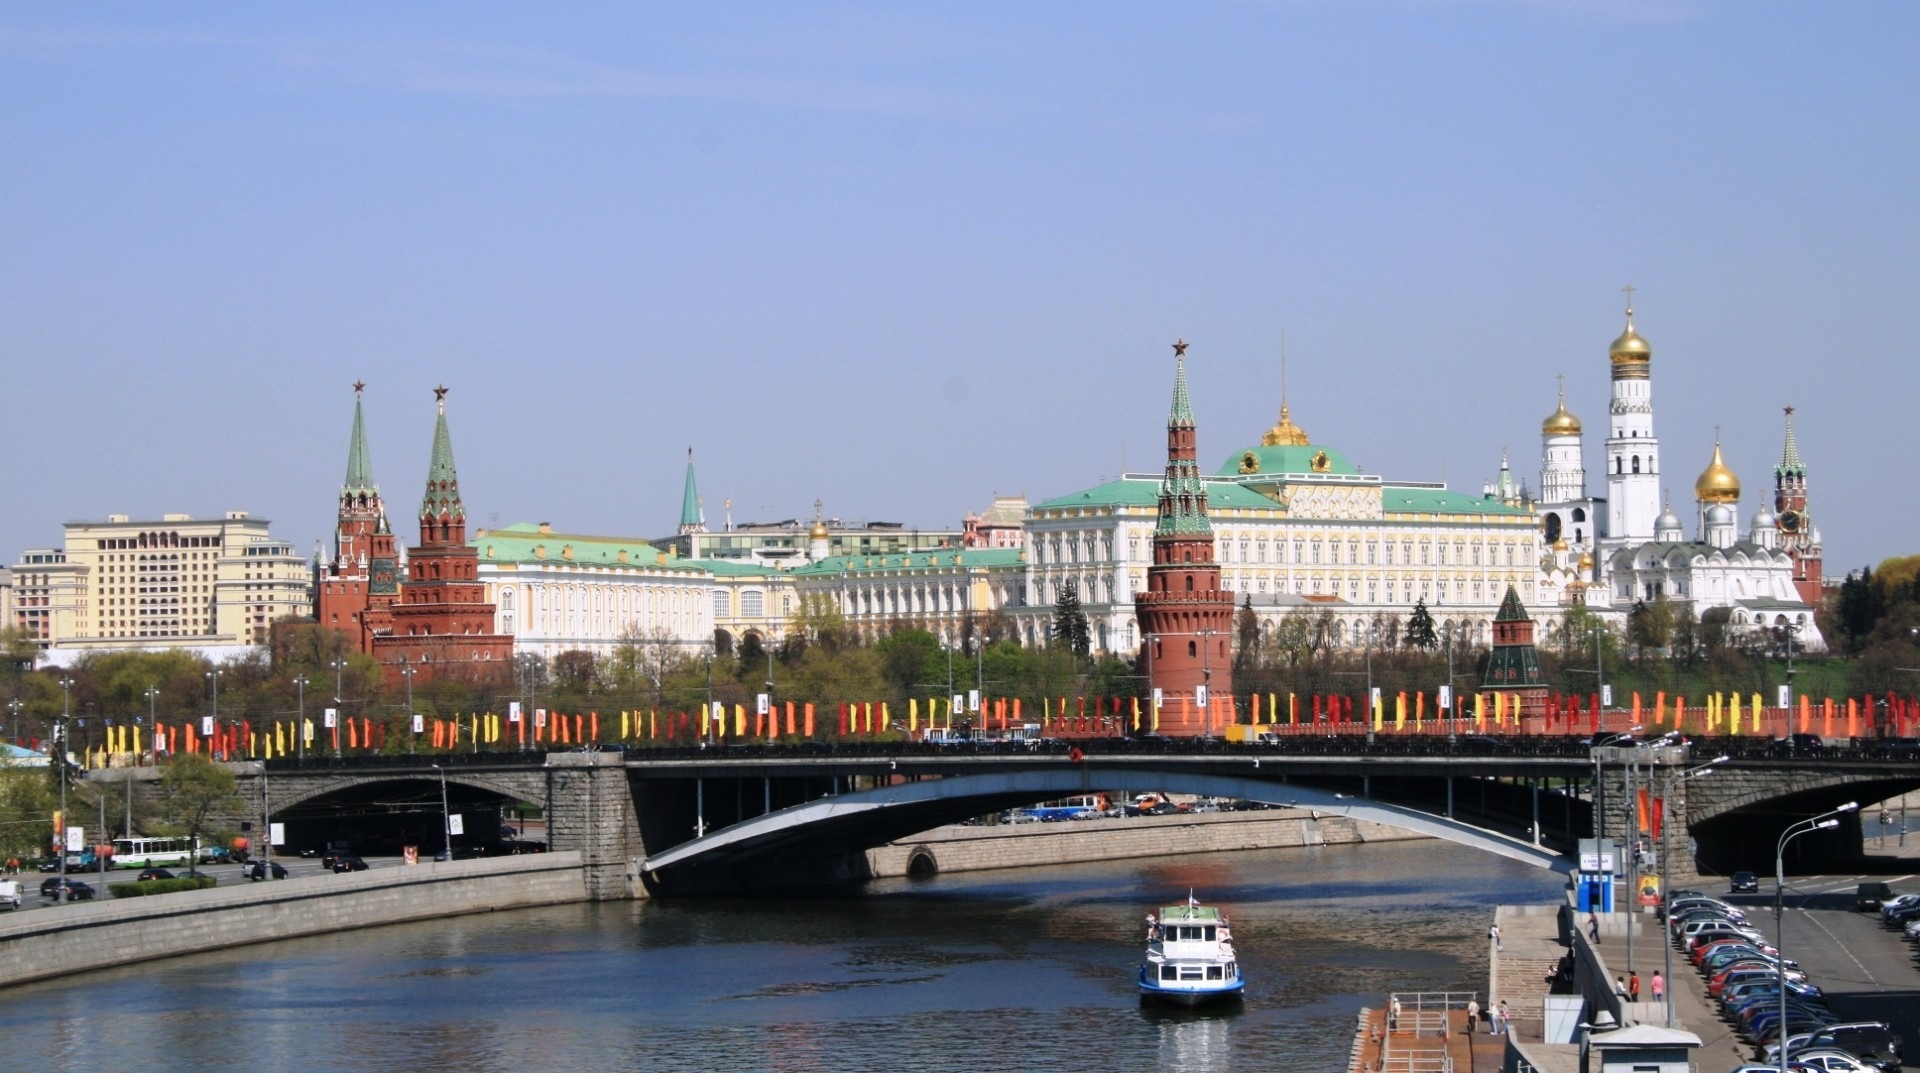
water, sky, bridge, skyline, city, river, canal, cityscape, panorama, downtown, plaza, landmark, tourism, waterway, flags, embankment, town square, river boat, white buildings, human settlement, great kremlin palace, kremlin wall towers